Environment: real
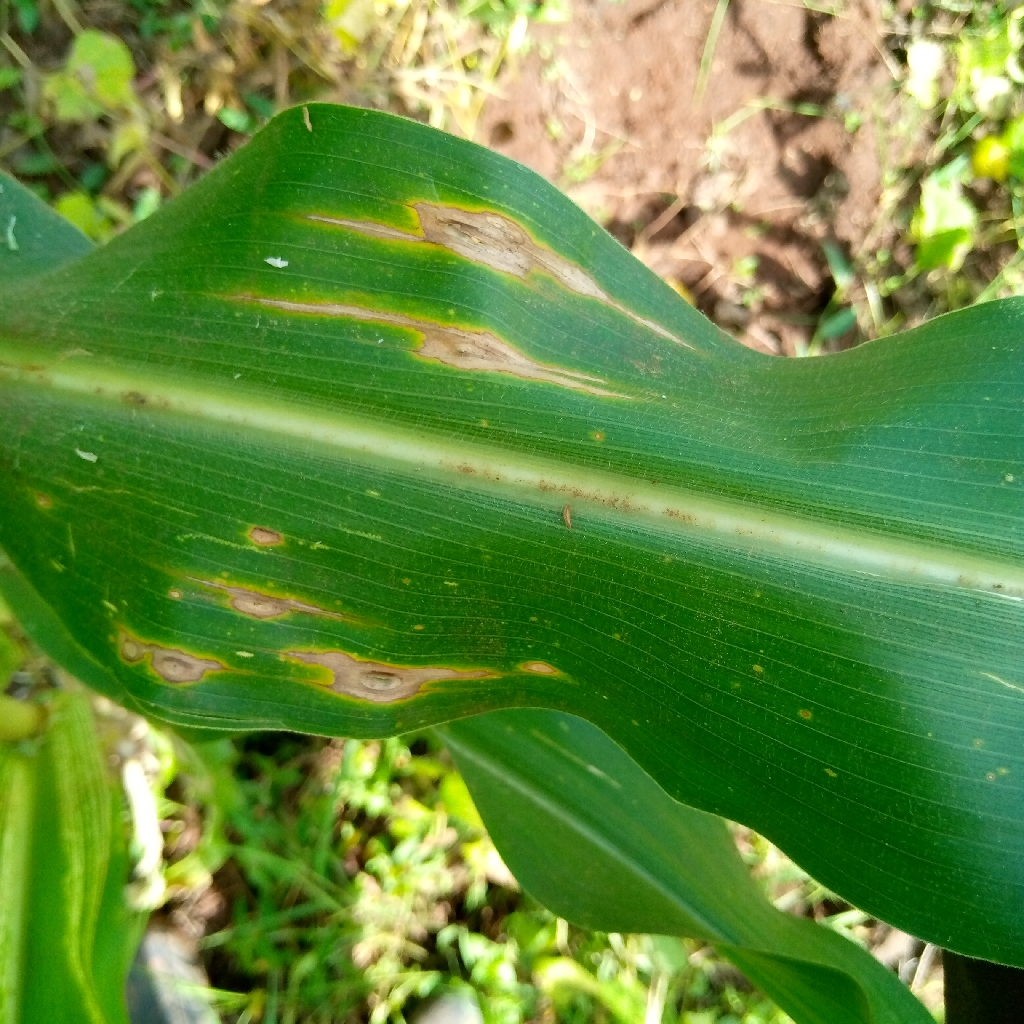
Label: northern_corn_leaf_blight